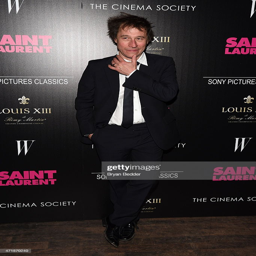
film director attends a screening .